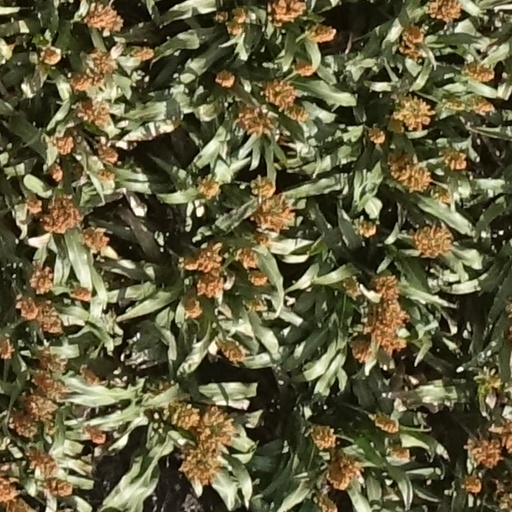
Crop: sorghum